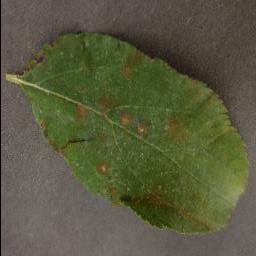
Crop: apple
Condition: cedar_rust